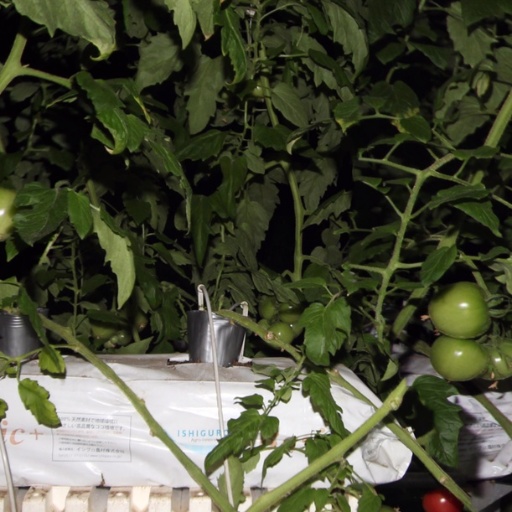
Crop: tomato